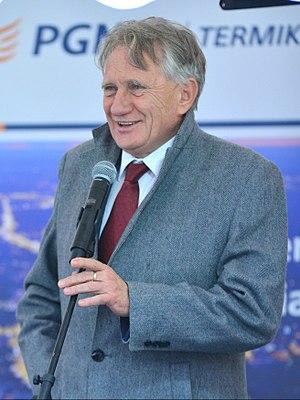
Piotr Grzegorz Woźniak, né le 13 février 1956 à Varsovie, est un géologue et un homme politique polonais proche du centre droit.